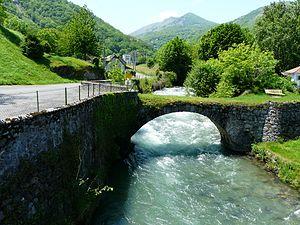
En amont du pont de la route départementale 921, le gave d'Azun marque la limite entre Lau-Balagnas (à gauche) et Argelès-Gazost (à droite), Hautes-Pyrénées, France.
Le gave d'Azun, ou gave d'Arrens dans sa partie amont, est un cours d'eau français du département des Hautes-Pyrénées, affluent du gave de Pau.
Lau-Balagnas est une commune française située dans le département des Hautes-Pyrénées, en région Occitanie.